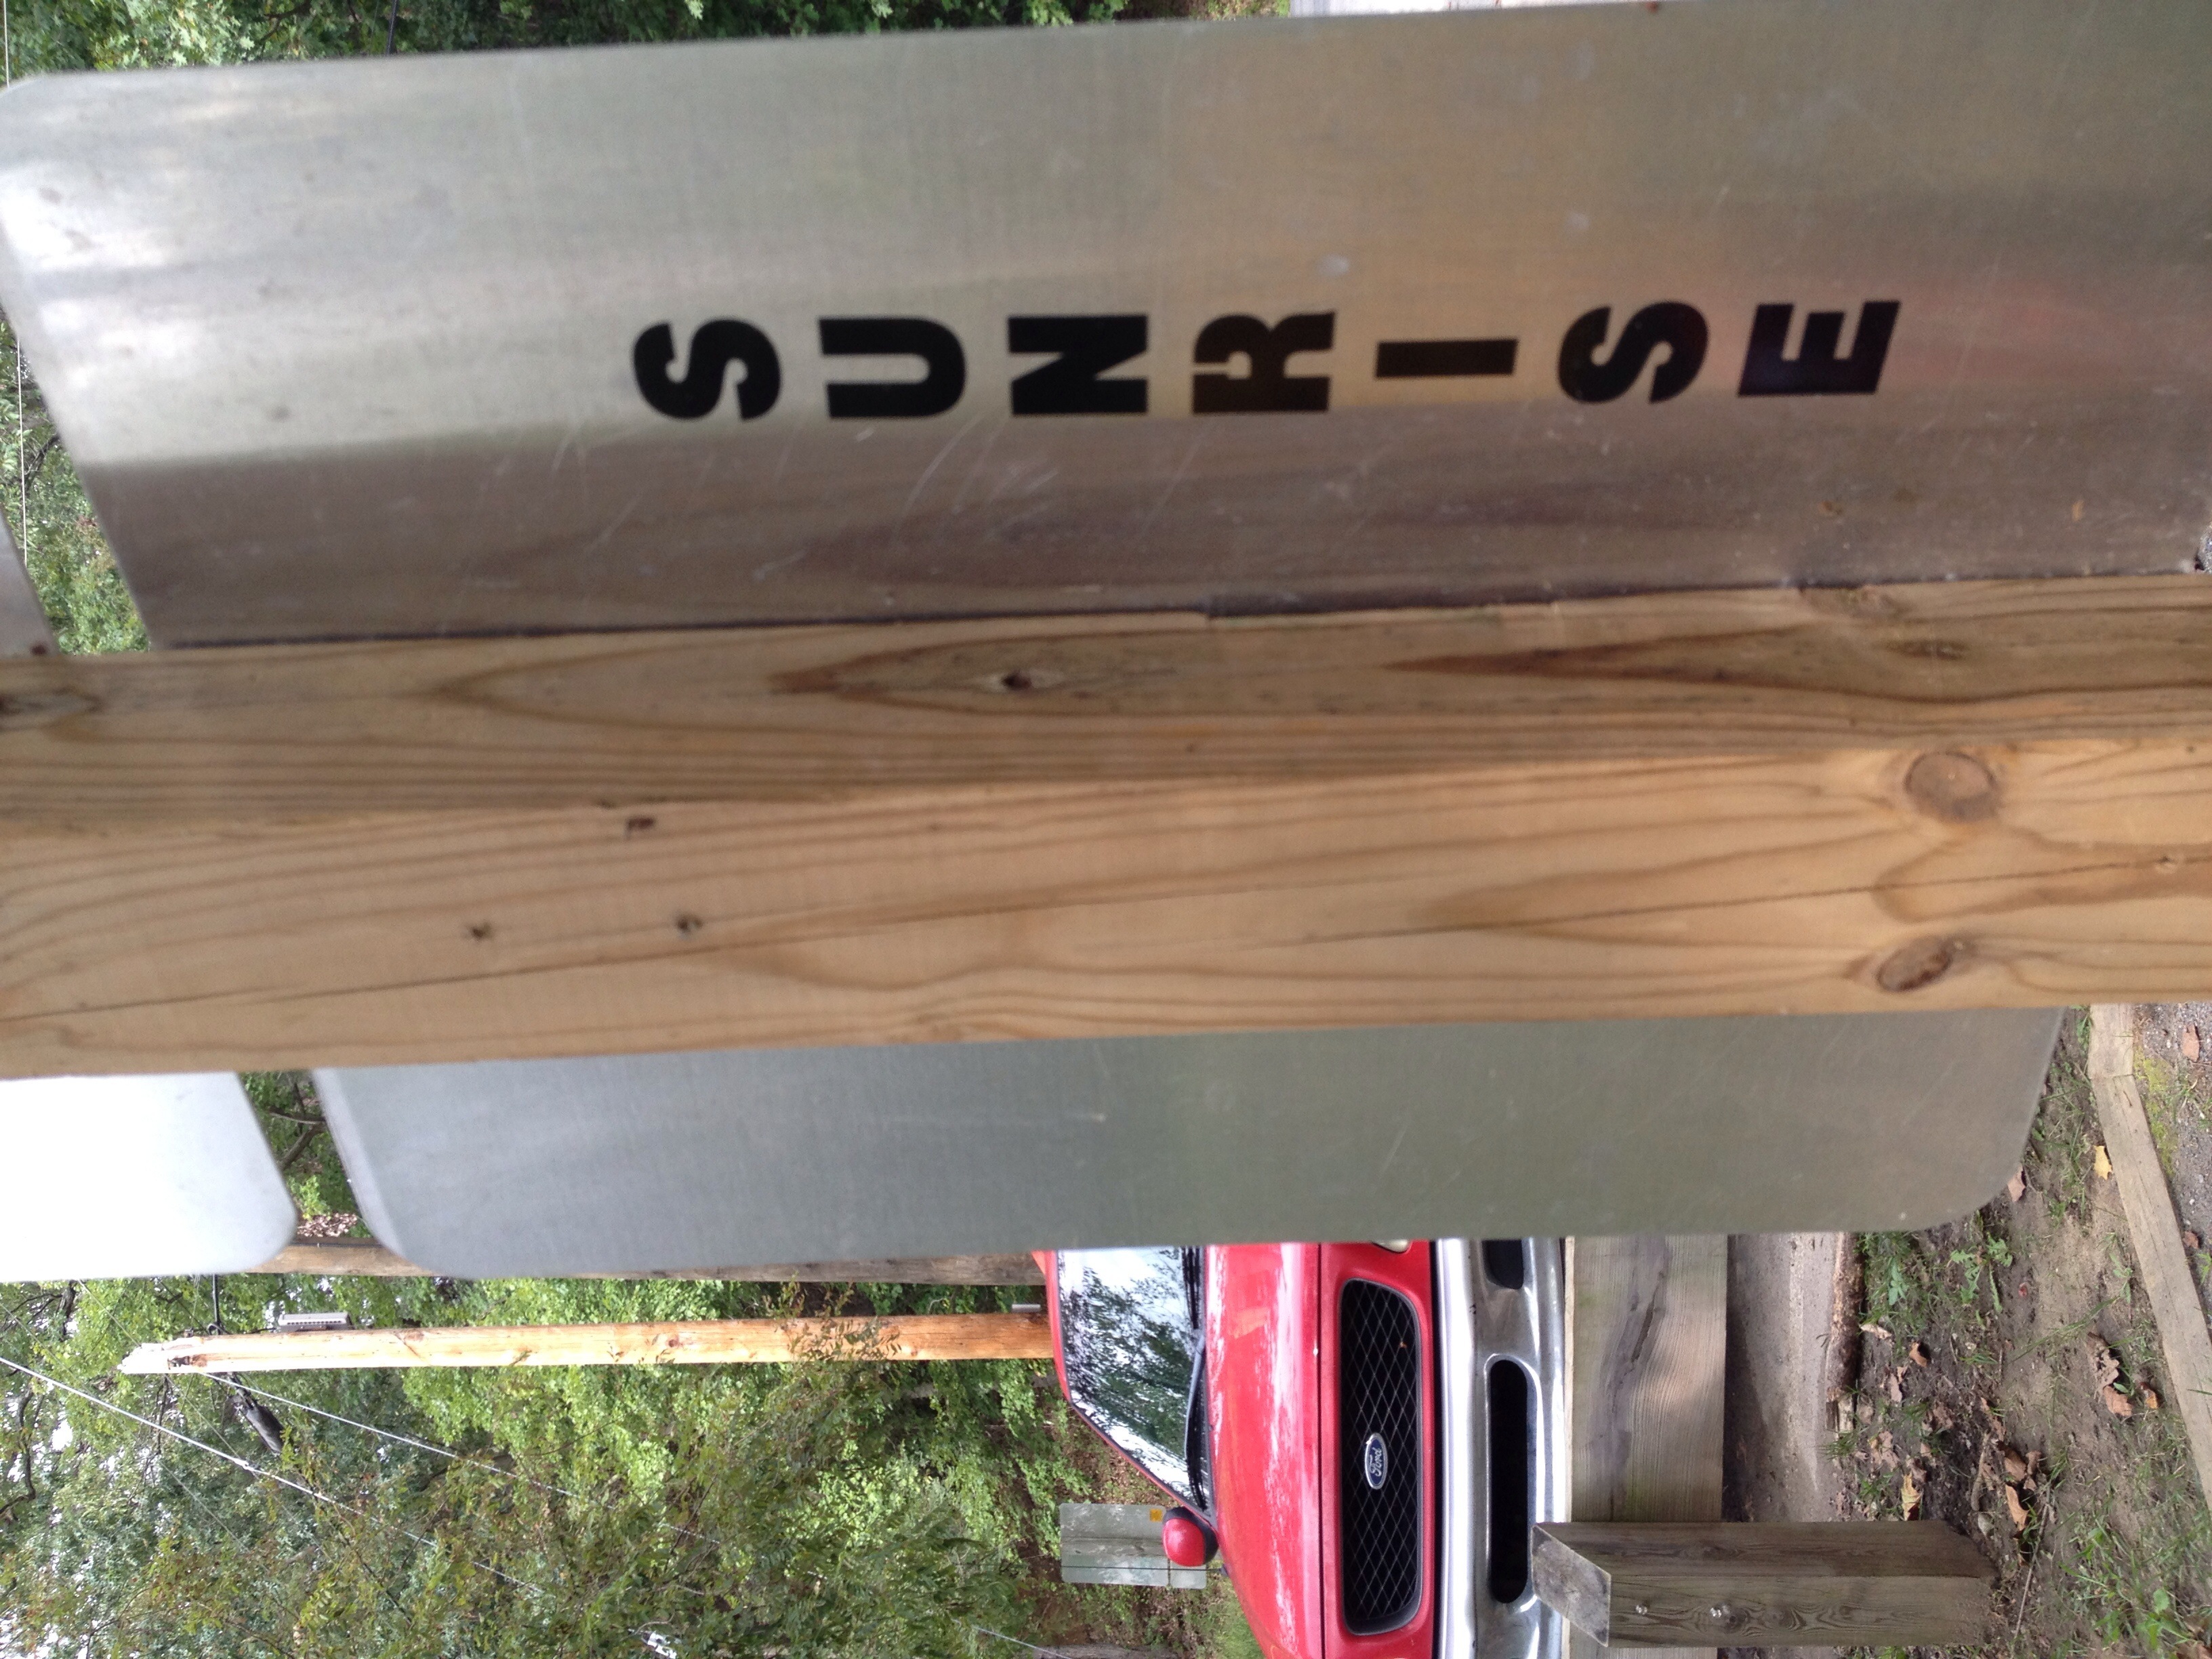
structure, wood, man made object, automotive exterior, surfing equipment and supplies, outdoor structure